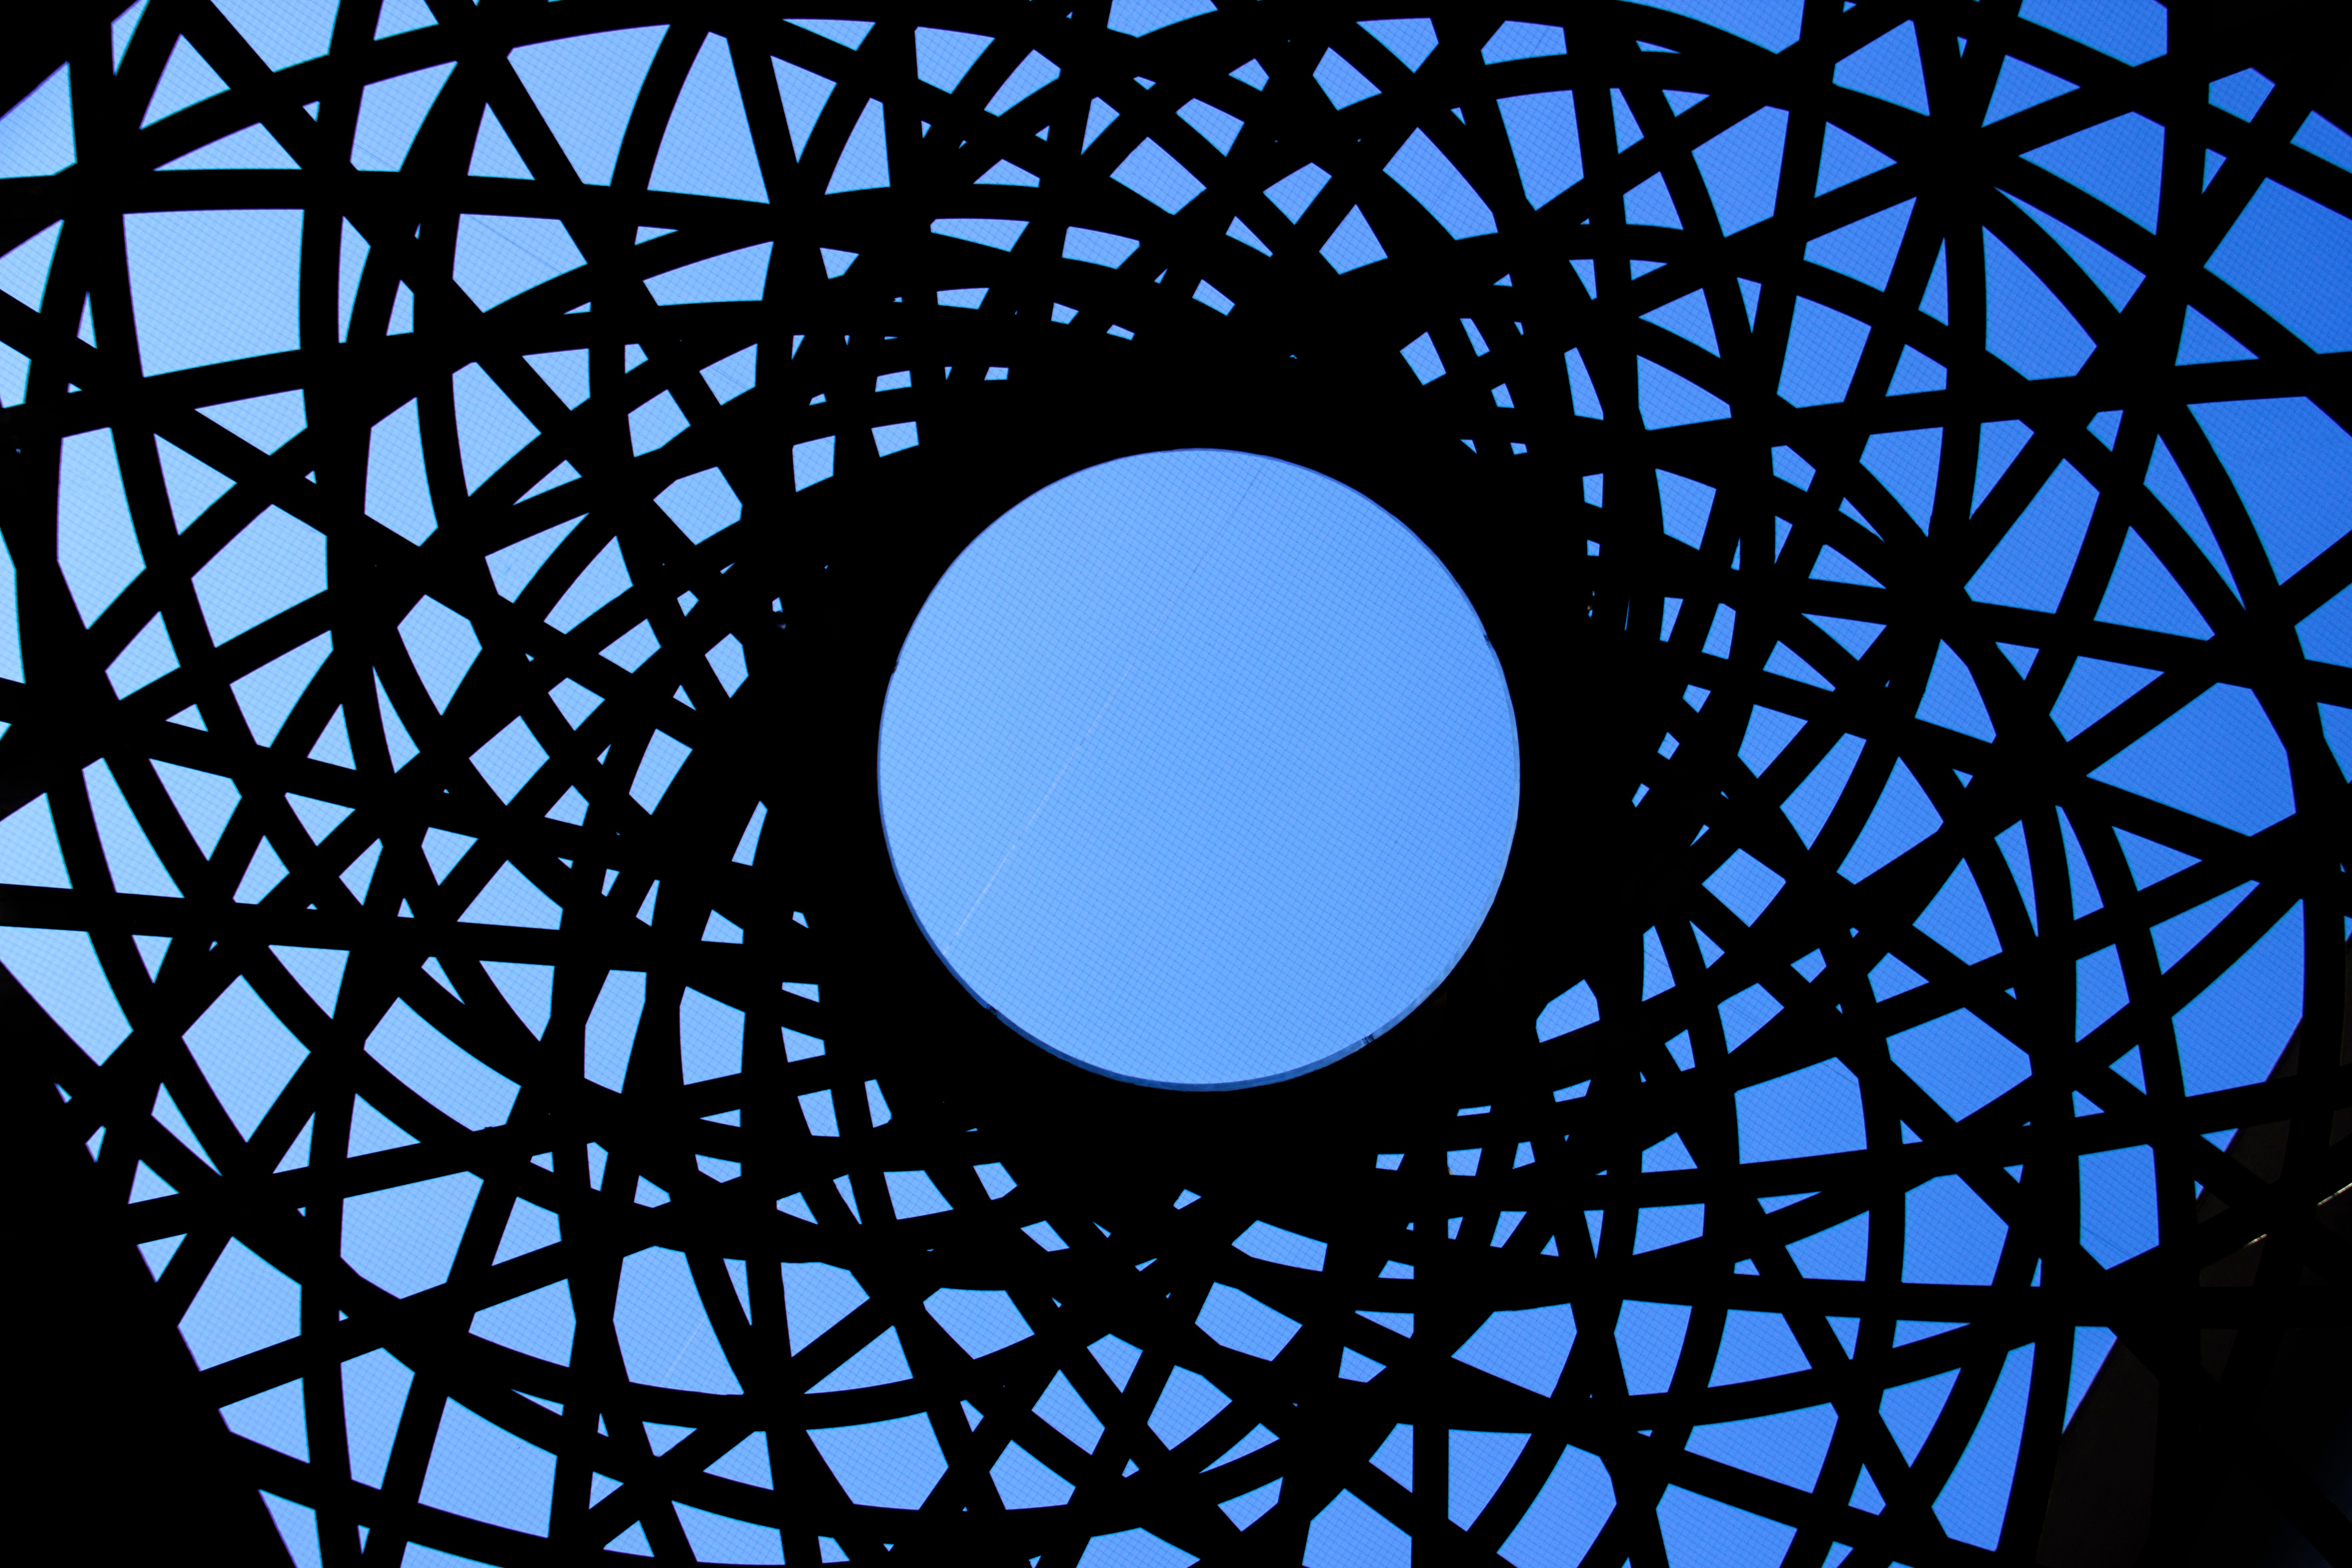
light, sky, pattern, line, blue, monochrome, circle, design, symmetry, sphere, dome, shape